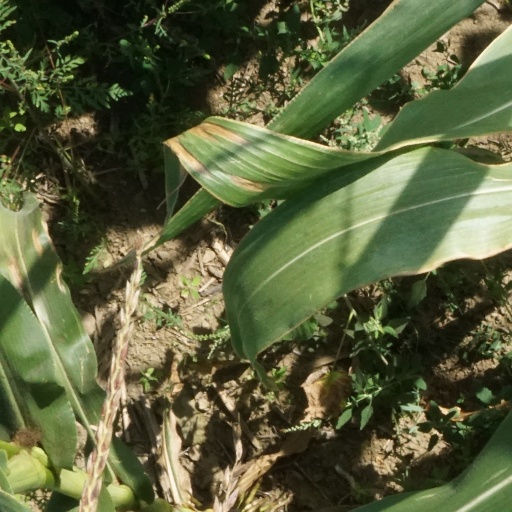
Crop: maize; corn